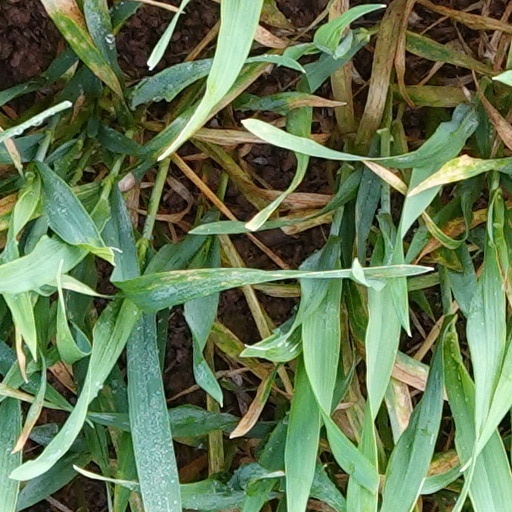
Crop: wheat